Haidomyrmex

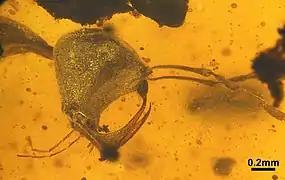
head of "H. cerberus" worker described in 2020

Despite its collection in the early 1900s fossils of the genus were not described until the Russian paleoentomologist Gennady M. Dlussky studied "H. cerberus" nearly 80 years later. Dlussky published the 1996 type description of the new genus and species in the "Paleontological Journal". The genus name "Haidomyrmex" was coined as a combination of the Greek word "Haidos" meaning "Hades the realm of the dead" and "Myrmica", a genus of ants. The specific epithet "cerberus" refers to the guardian of the underworld Cerberus. The second and third species in the genus were described in a single paper by Phillip Barden and David Grimaldi, both of the American Museum of Natural History, published in the journal "American Museum Novitates" in 2012. The specific epithet "scimitarus" is a reference to the similar shape of the species mandibles and a scimitar while the epithet "zigrasi" is a patronym honoring James Zigras for his loan of specimens to study. "Haidomyrmex" is one of five genera in Haidomyrmecini, the other four being "Ceratomyrmex", "Linguamyrmex", "Haidomyrmodes" and "Haidoterminus".